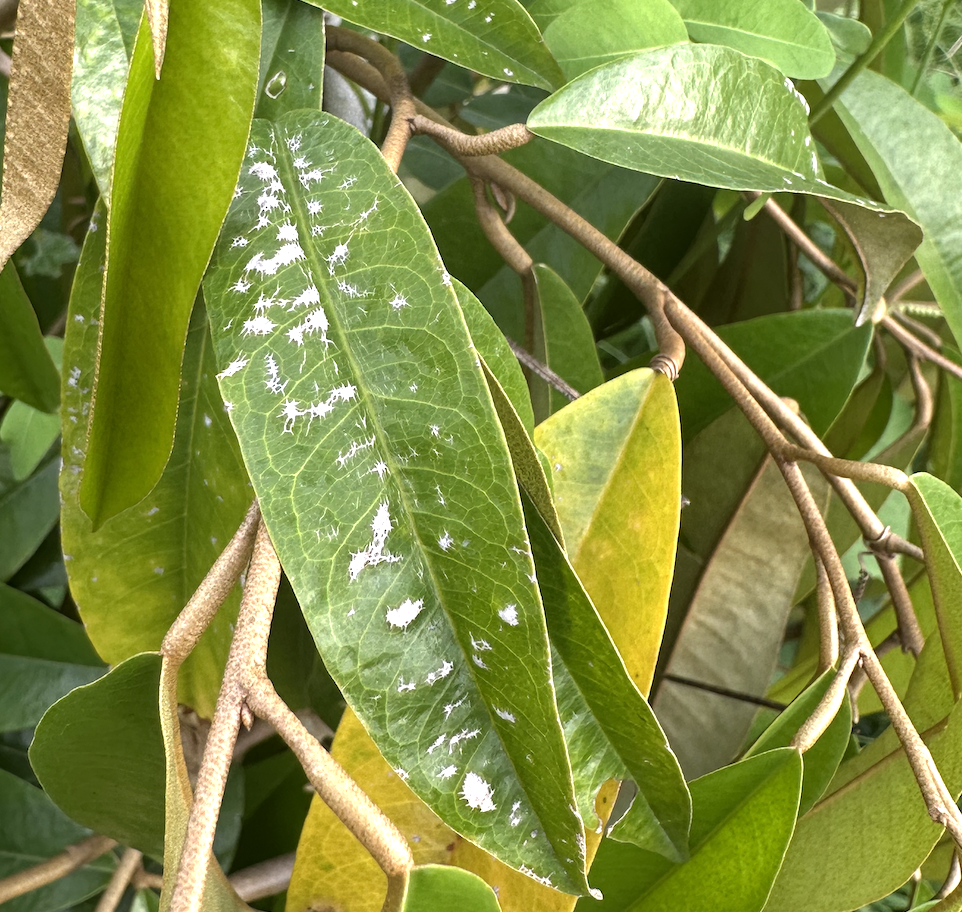
Label: mealybug_infestation